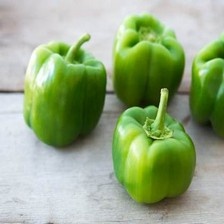
Label: capsicum